Delft University of Technology

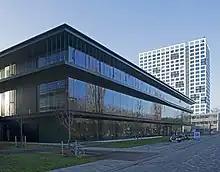
TU Delft Echo (Building 29)

The TU Delft Library, constructed in 1997, was designed by Delft-based Mecanoo architecture bureau. It is located behind university aula. The roof of the library is covered with grass, which serves as a natural insulation. The structure lifts from the ground on one side allowing to walk to the top of the building. The library is topped by the steel cone, giving its unique shape. All the walls are completely filled with glass. The library won the Dutch "National Steel Prize" in 1998 in the "buildings of steel and hybrid constructions" category. The library is also host of the 4TU.Centre for Research Data, the archive for research data in the technical sciences in the Netherlands.